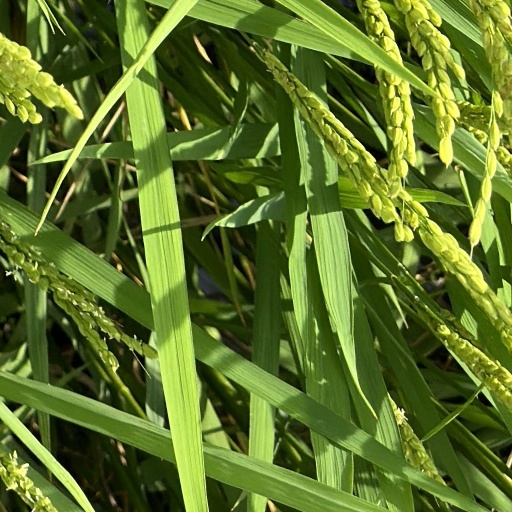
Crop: rice